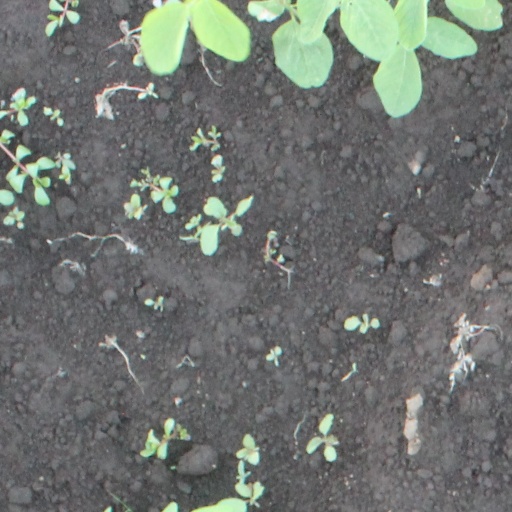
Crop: soybean